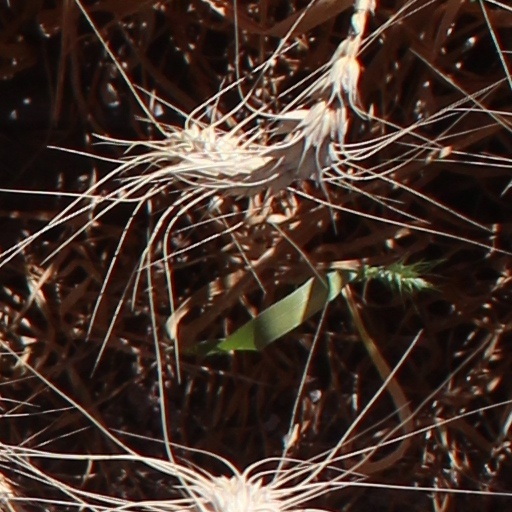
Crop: wheat